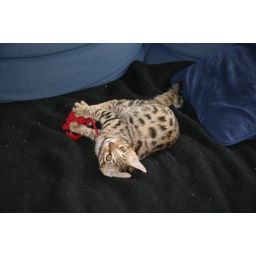
Playing in the couch with his red toy mouse